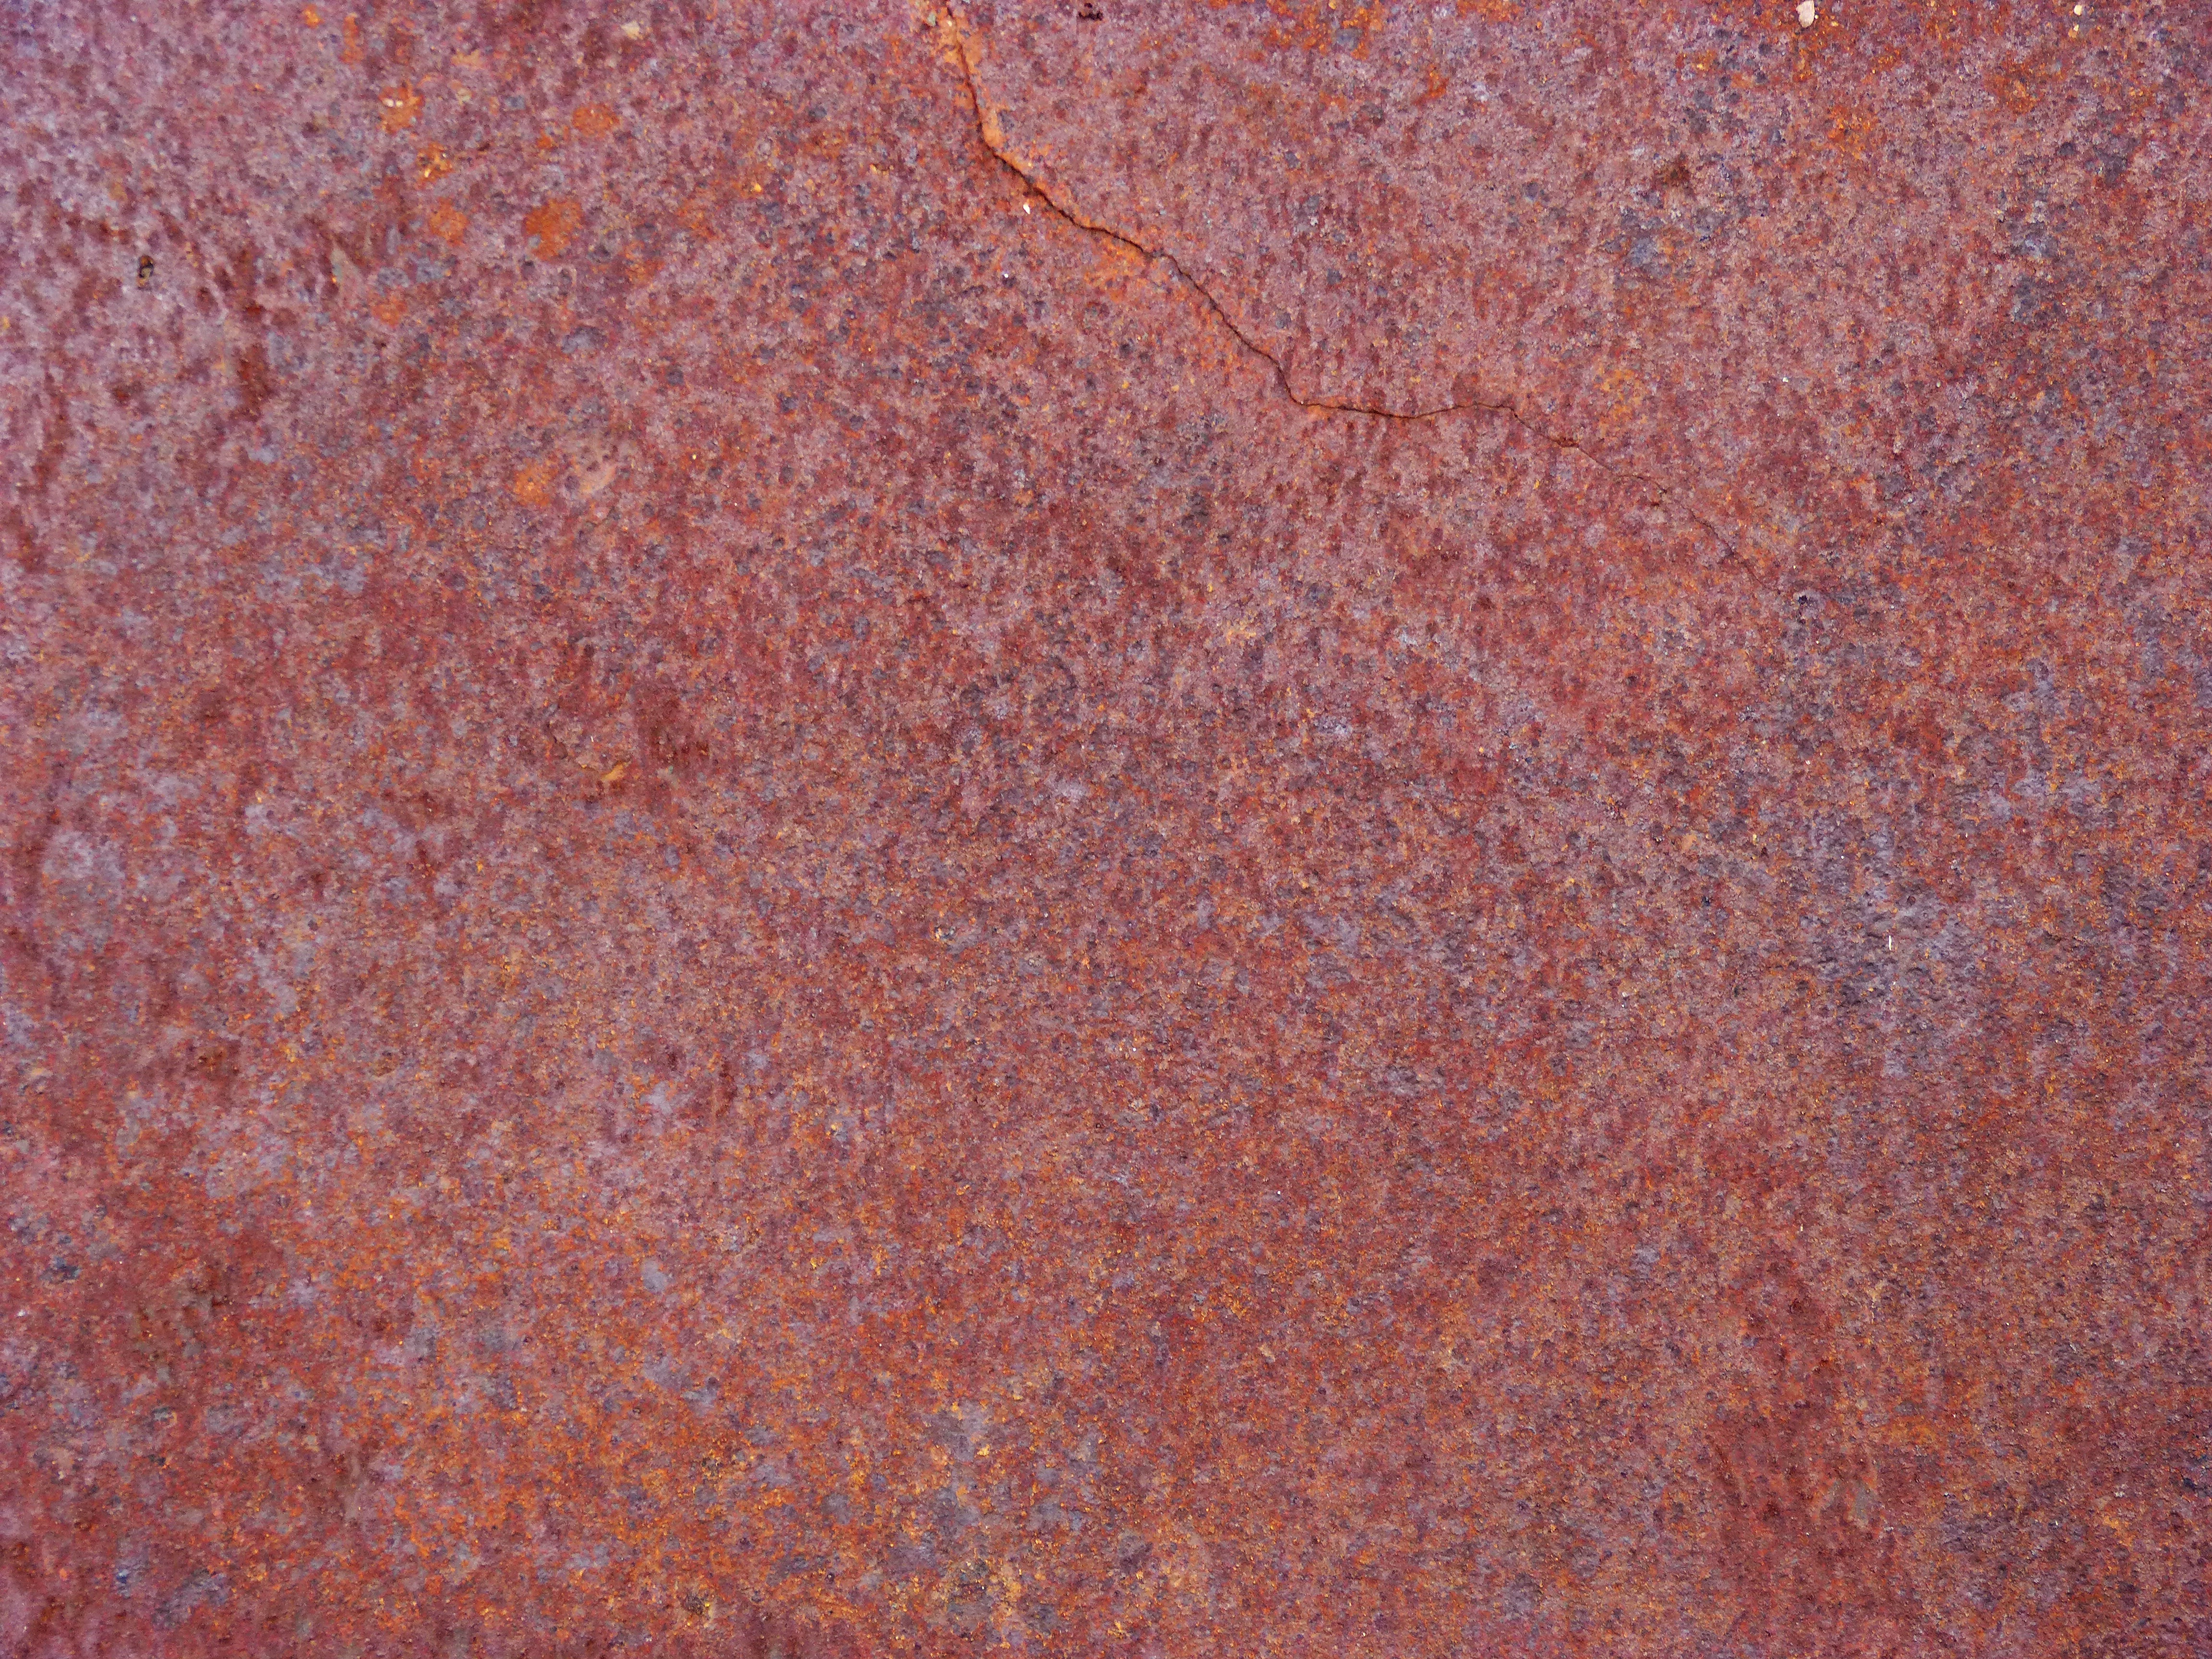
texture, floor, asphalt, red, soil, material, background, hardwood, rusty, iron, granite, flooring